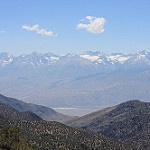
Label: mountain